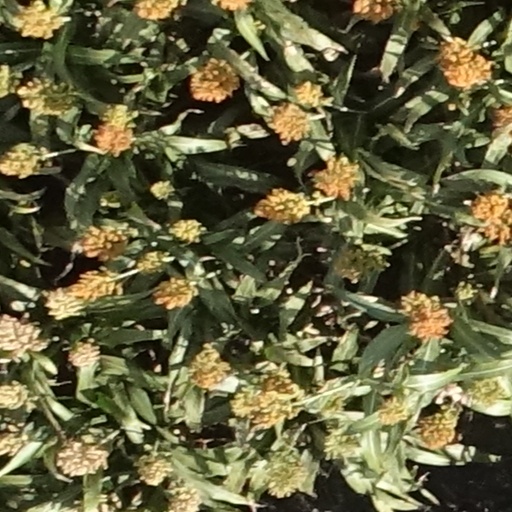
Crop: sorghum